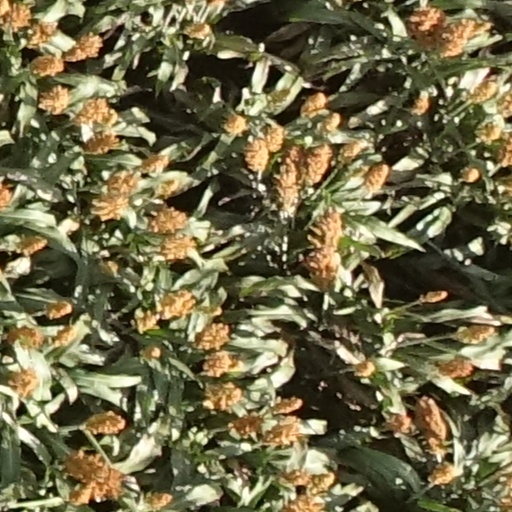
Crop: sorghum